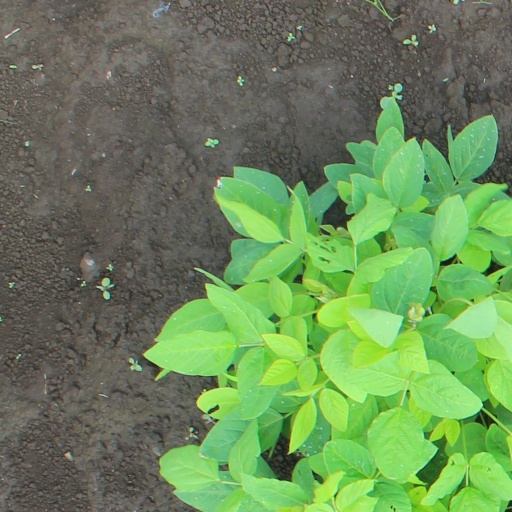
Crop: soybean